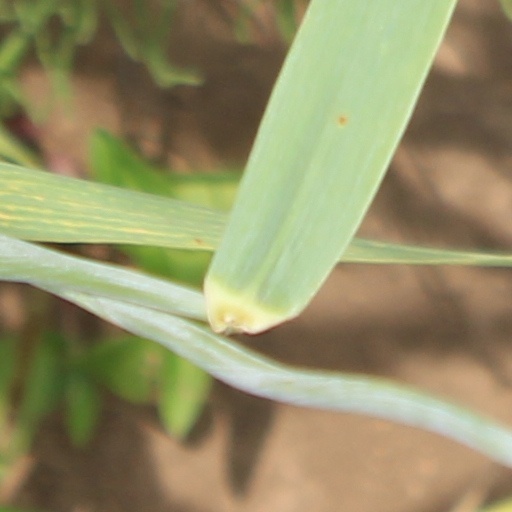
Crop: wheat